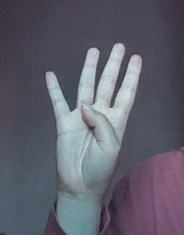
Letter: kaaf